Ashok Nagar, Chennai

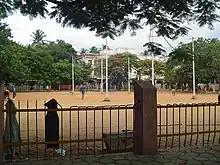
Manthoppu Colony Ground

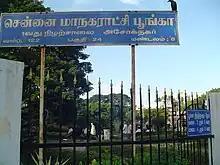
Corporation Park

The corporation park is situated near pillar junction. This park has track for walking and a small play area for kids. It is well maintained with cleanliness and toilet facilities. Visitors should park their vehicles outside. Park timings are morning between 5 am and 9 am, evening between 4 pm and 9 pm. Chennai corporation's elected council gave the green signal to Metro Rail for taking over the 4,246 square metres of Corporation park in Ashok Nagar.